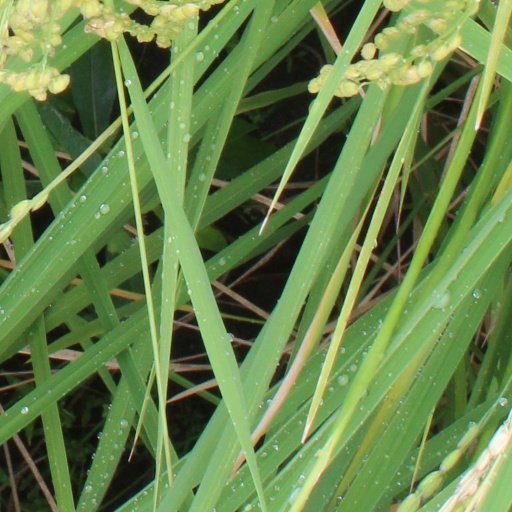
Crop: rice